Taj Gibson

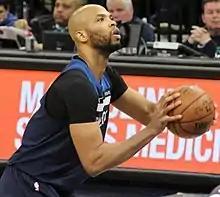
Gibson with the Timberwolves in 2019

On July 10, 2017, Gibson signed with the Minnesota Timberwolves, reuniting himself with coach Tom Thibodeau. He became the second NBA player ever to wear No. 67, in honor of his Brooklyn elementary school, P.S. 67. On November 22, 2017, he scored a season-high 24 points in a 124–118 win over the Orlando Magic. On February 15, 2018, Gibson scored a season-high 28 points against the Los Angeles Lakers.